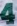
Number: 4